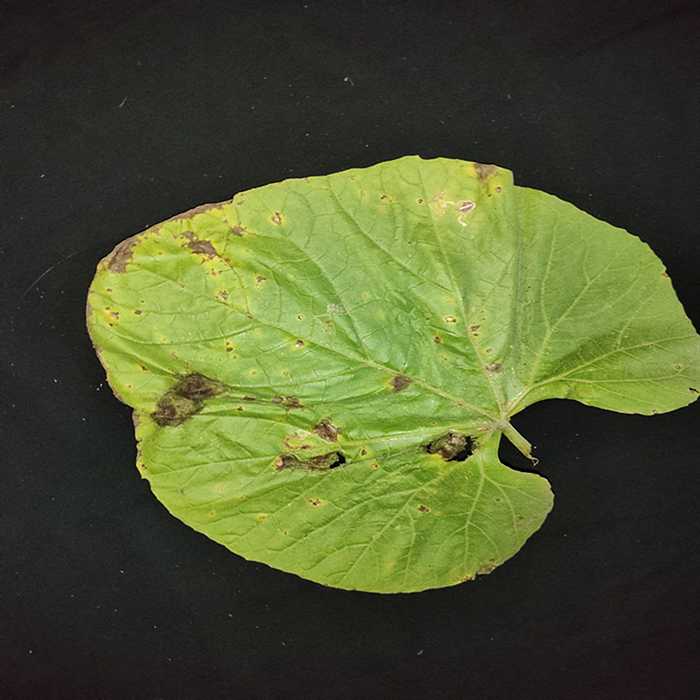
Plant: Bottle gourd
Label: Downey mildew